Reverse complement polymerase chain reaction

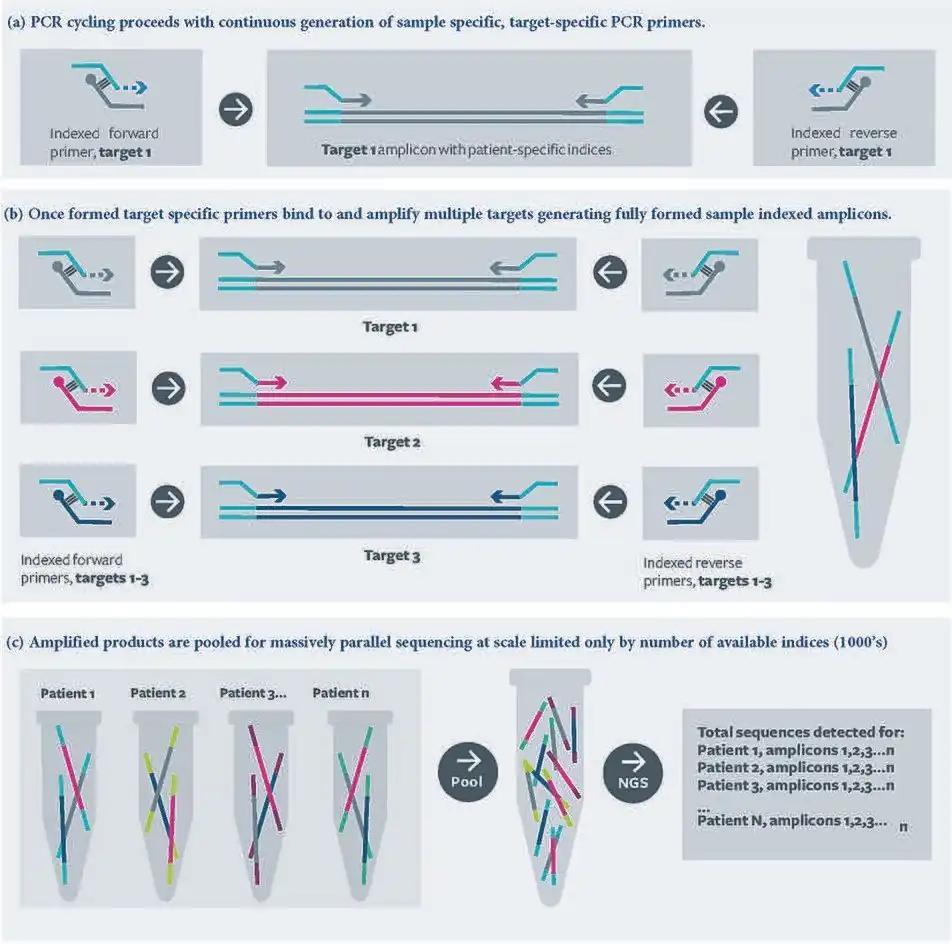
Representation of a typical multiplex RC-PCR for generating amplicon libraries for downstream analysis by Illumina next generation sequencing. Multiple targets are amplified and dual indexed in a single closed tube reaction. Target specific primer generation occurs in the first and subsequent rounds with target amplification and amplicon generation occurring in the second and  subsequent rounds of thermal cycling.

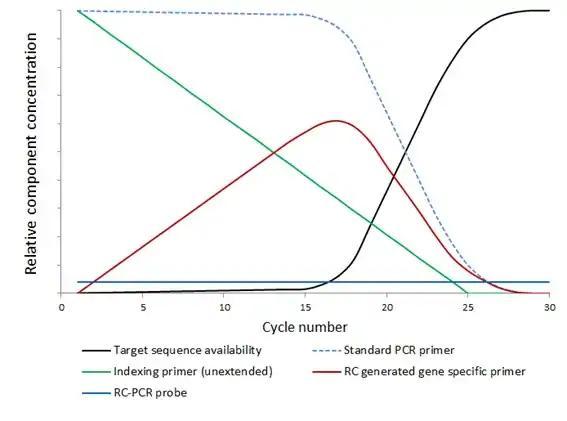
Diagrammatic representation of relative reaction components of a RC-PCR reaction compared to a standard PCR reaction.

RC-PCR provides significant advantages over other methods of amplicon library preparation methods. Most significantly it is a single closed tube reaction, this eliminates cross contamination associated with other two-step PCR approaches as well as utilising less reagent and requiring less labour to perform.